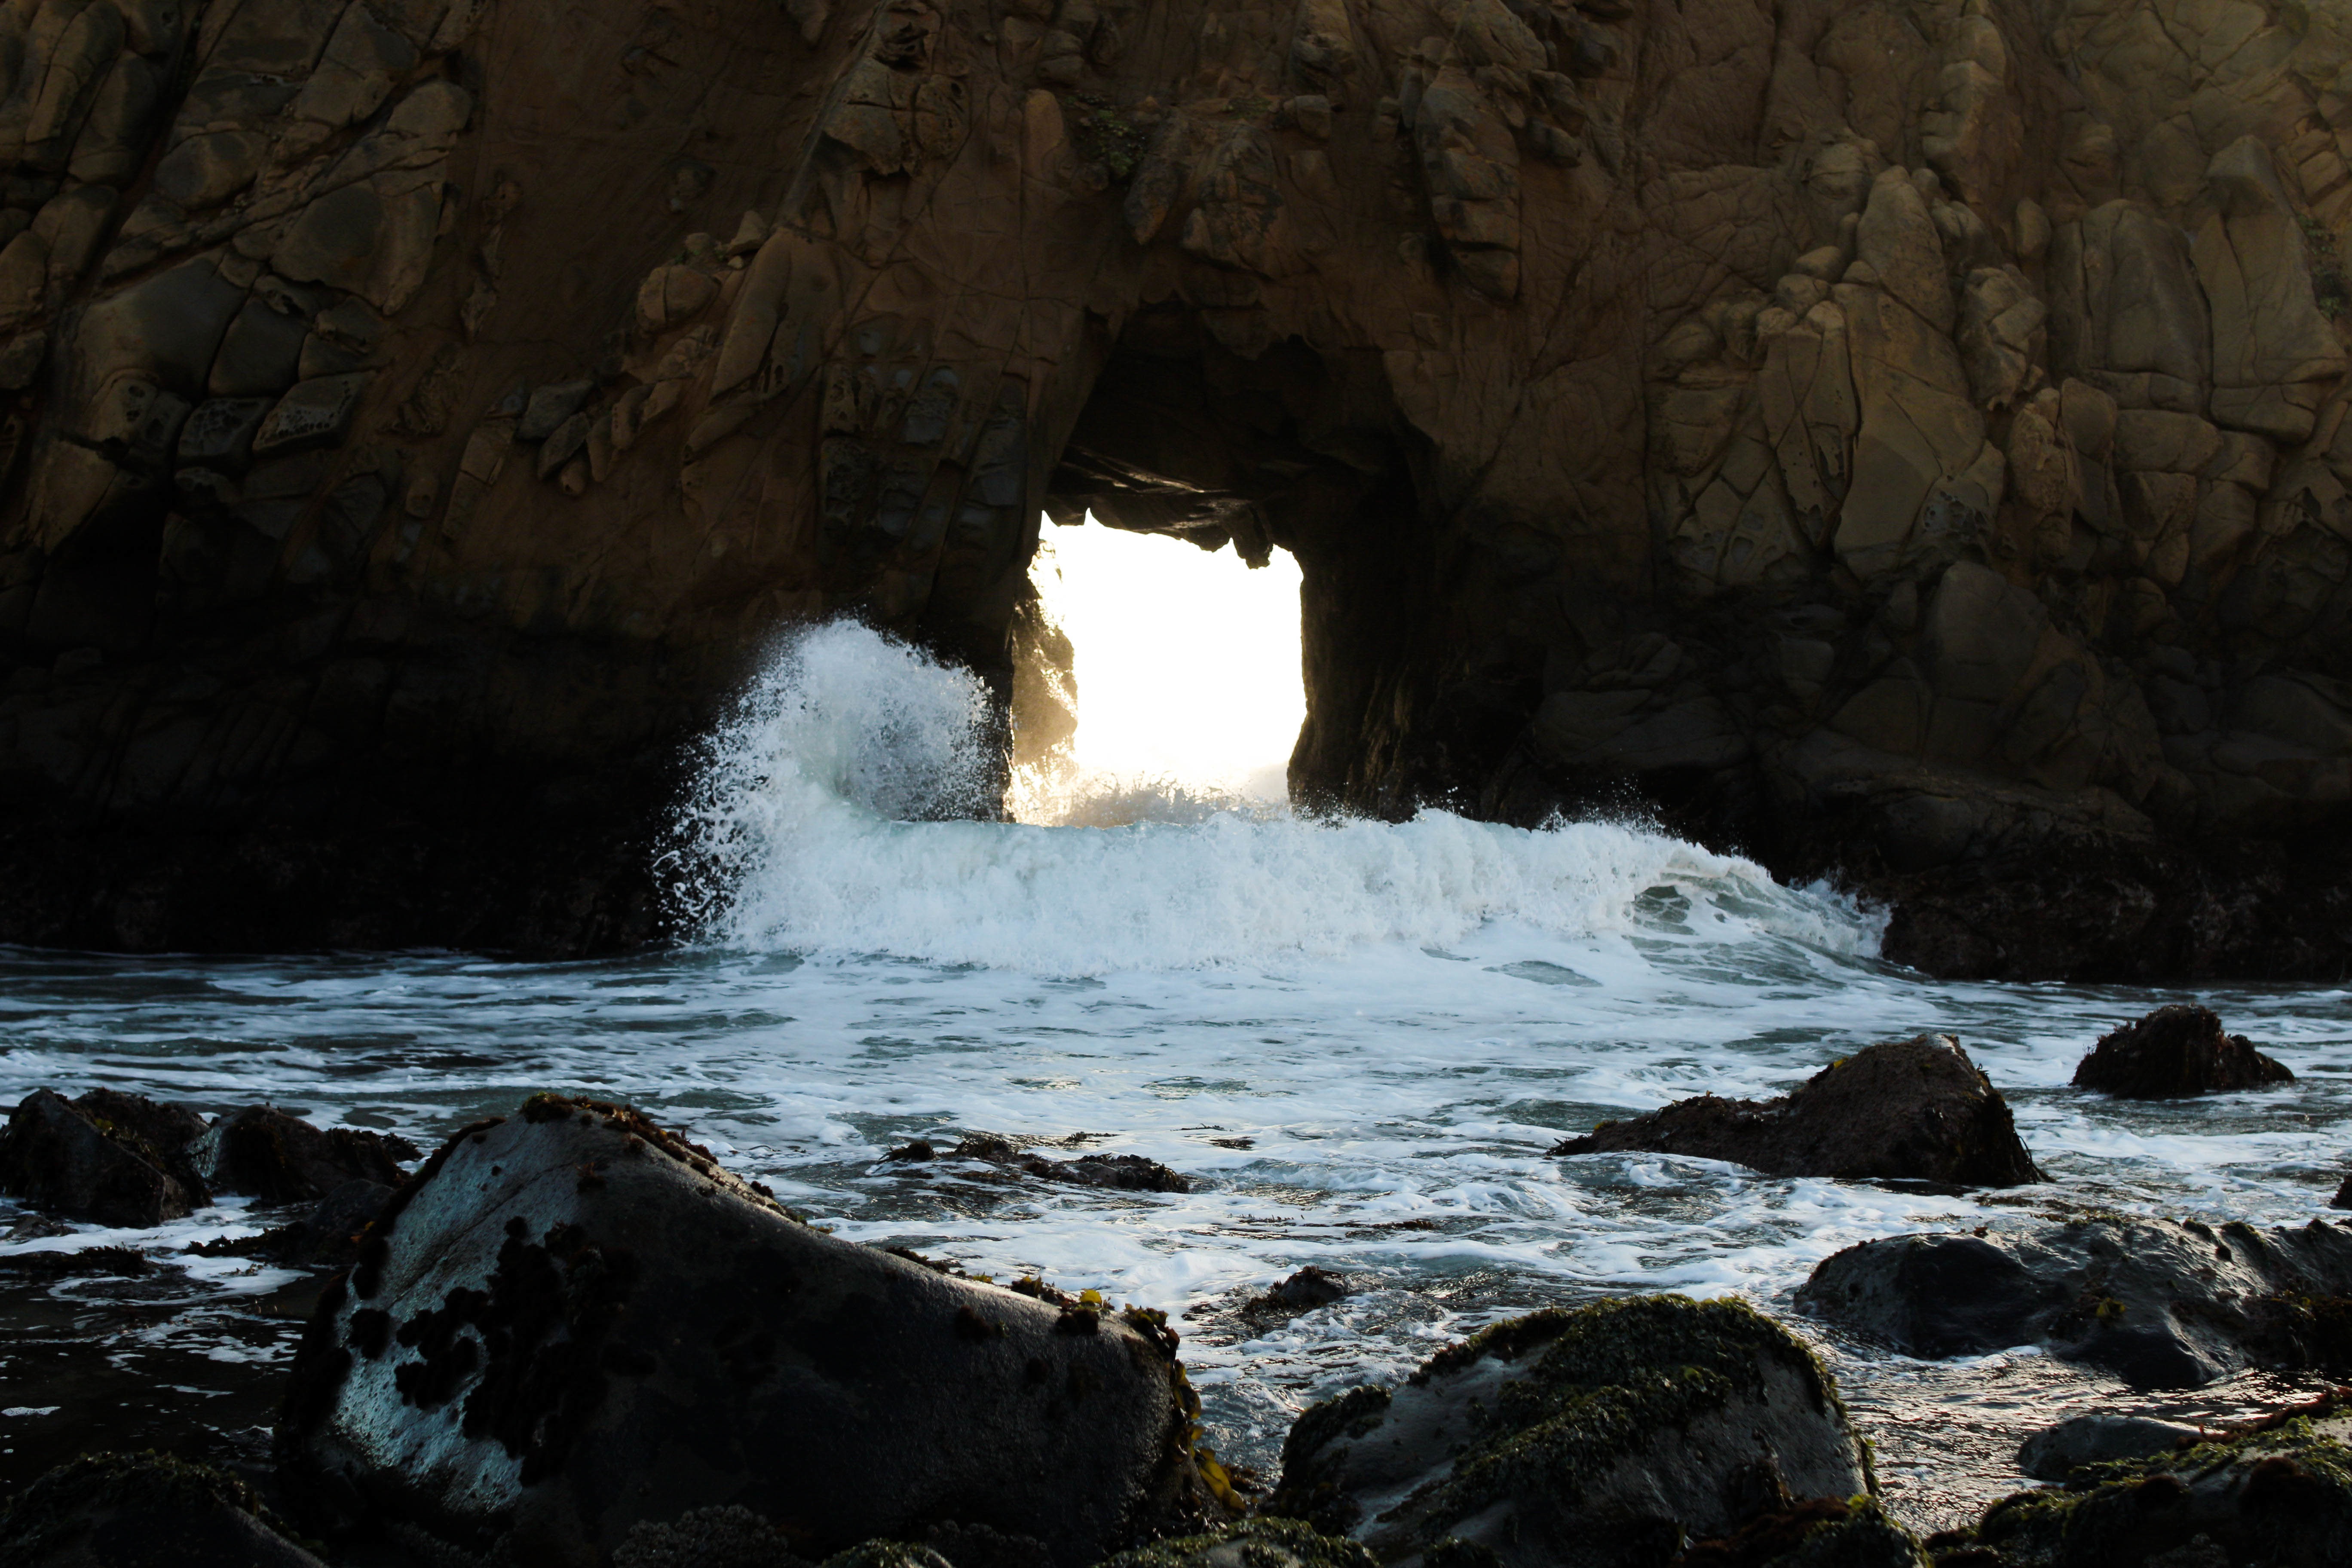
sea, coast, water, nature, rock, waterfall, wilderness, wave, river, formation, stream, cave, rapid, terrain, body of water, water feature, landform, sea cave, geographical feature